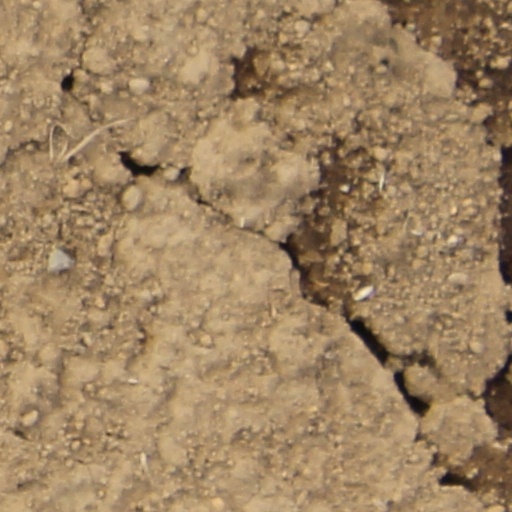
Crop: wheat